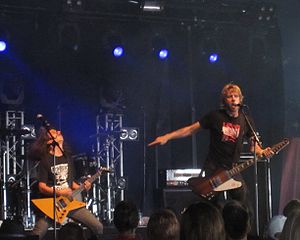
Black City / Historie / Debutalbummet Black City (2009-2012)
Bjørn Poulsen (th.) og Kristian Klærke under Black City koncert i finske Oulu i juli 2012.
Black City var et dansk rockband dannet i 2009. Bandet bestod af Bjørn Poulsen, Kristian Klærke, Anders Borre Mathiesen og Jakob Hanson. Deres debutalbum Black City udkom i 2010, og den anden og sidste udgivelse, Fire, udkom i februar 2013. Bandet gik i opløsning i oktober 2014.